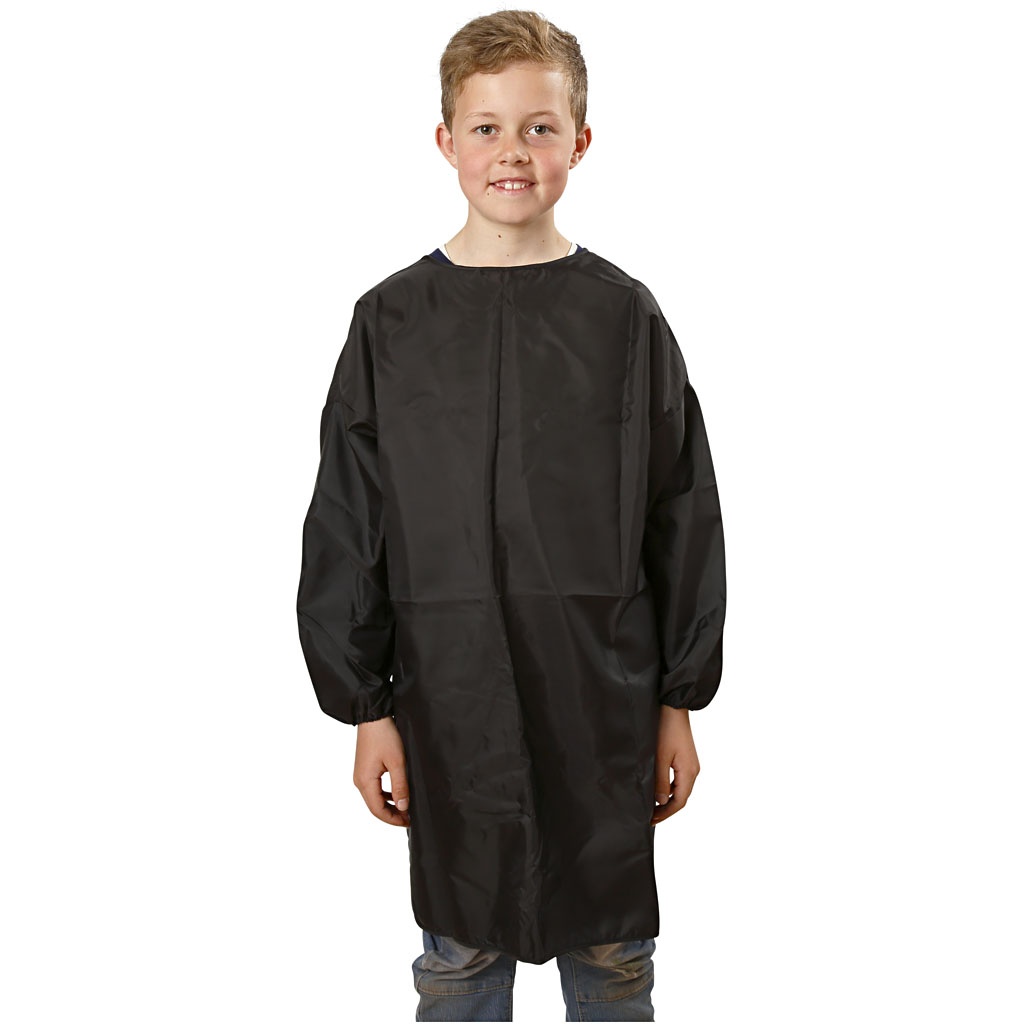
Schildersjas, l: 81 cm, afm 7-12 jaar, zwart, 1 stuk
Het nylon kunstenaarsschort beschermt kleding terwijl de kleine kunstenaar ongestoord zijn creativiteit de vrije loop laat. Onze schorten zijn perfect voor kleine creatievelingen die deel willen uitmaken van de doe-het-zelfprojecten in huis. Kleed je kind in dit stijlvolle schort en laat het in alle vrijheid schilderen, bakken of spelen. Wat je ook doet, je hoeft niet te worstelen met hardnekkige vlekken die zelfs de beste waspoeders niet kunnen verwijderen. Vooral verf heeft de neiging vlekken te maken op kleding. Daarom is de kunstenaarsschort een geweldige investering waarmee je kind transformeert tot een kleine kunstenaar. Met een schort, schildersjas of wegwerpschort kan je kind zich volledig onderdompelen in het schilderij en zelf of samen met het gezin doe-het-zelfprojecten maken.. Spettert jouw kind met verf en zwaait het er vrolijk op los met penseel en verf? Geen probleem. Met dit schort hoef je je geen zorgen te maken over vlekken op kleding. Dankzij de lange raglanmouwen van pilotennylon, de ruime pasvorm en de eenvoudige klittenbandsluiting kan je kind zijn creativiteit de vrije loop laten. Veeg het schort gewoon af met een vochtige doek en het is klaar voor nog een leuke dag schilderen. De lengte van het schort wordt vanaf de schouders gemeten.
Brand: Fietsweb.nl
Category: Arts & Entertainment > Hobbies & Creative Arts > Arts & Crafts > Art & Crafting Tools > Textile Craft Machines > Hand Looms